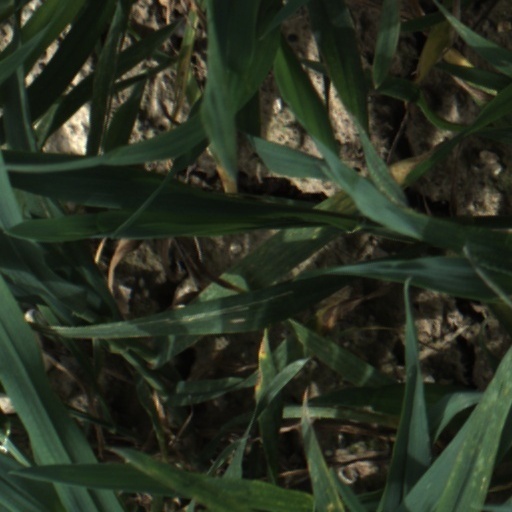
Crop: wheat